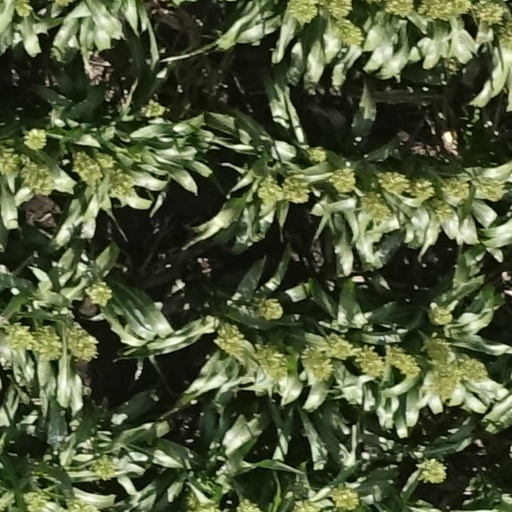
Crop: sorghum